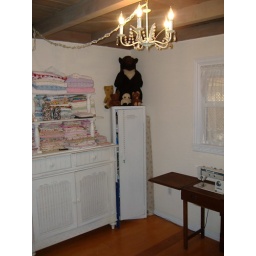
I love my new cabinet for my fabric &amp;amp; supplies....my collection of vintage &amp;amp; antique bears in the corner.